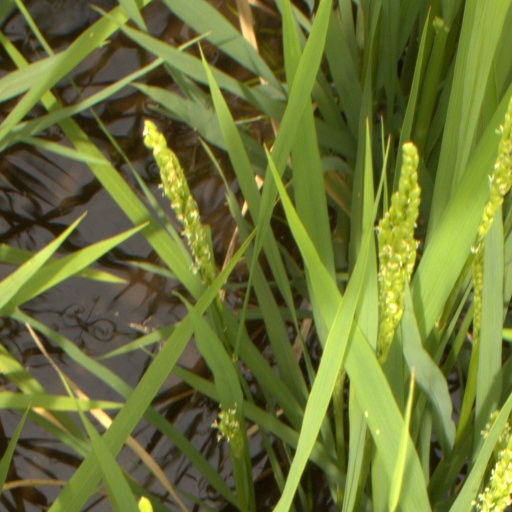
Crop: rice